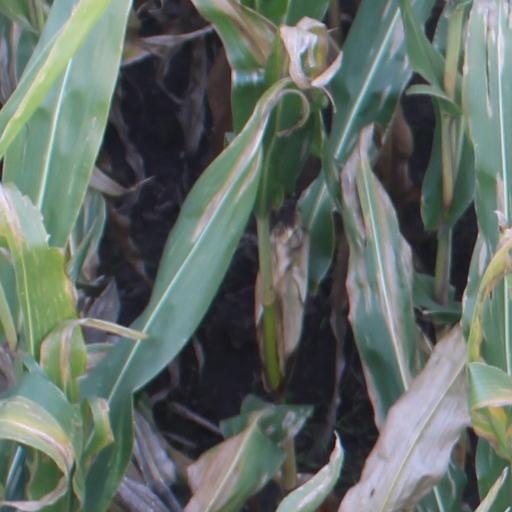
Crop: maize; corn